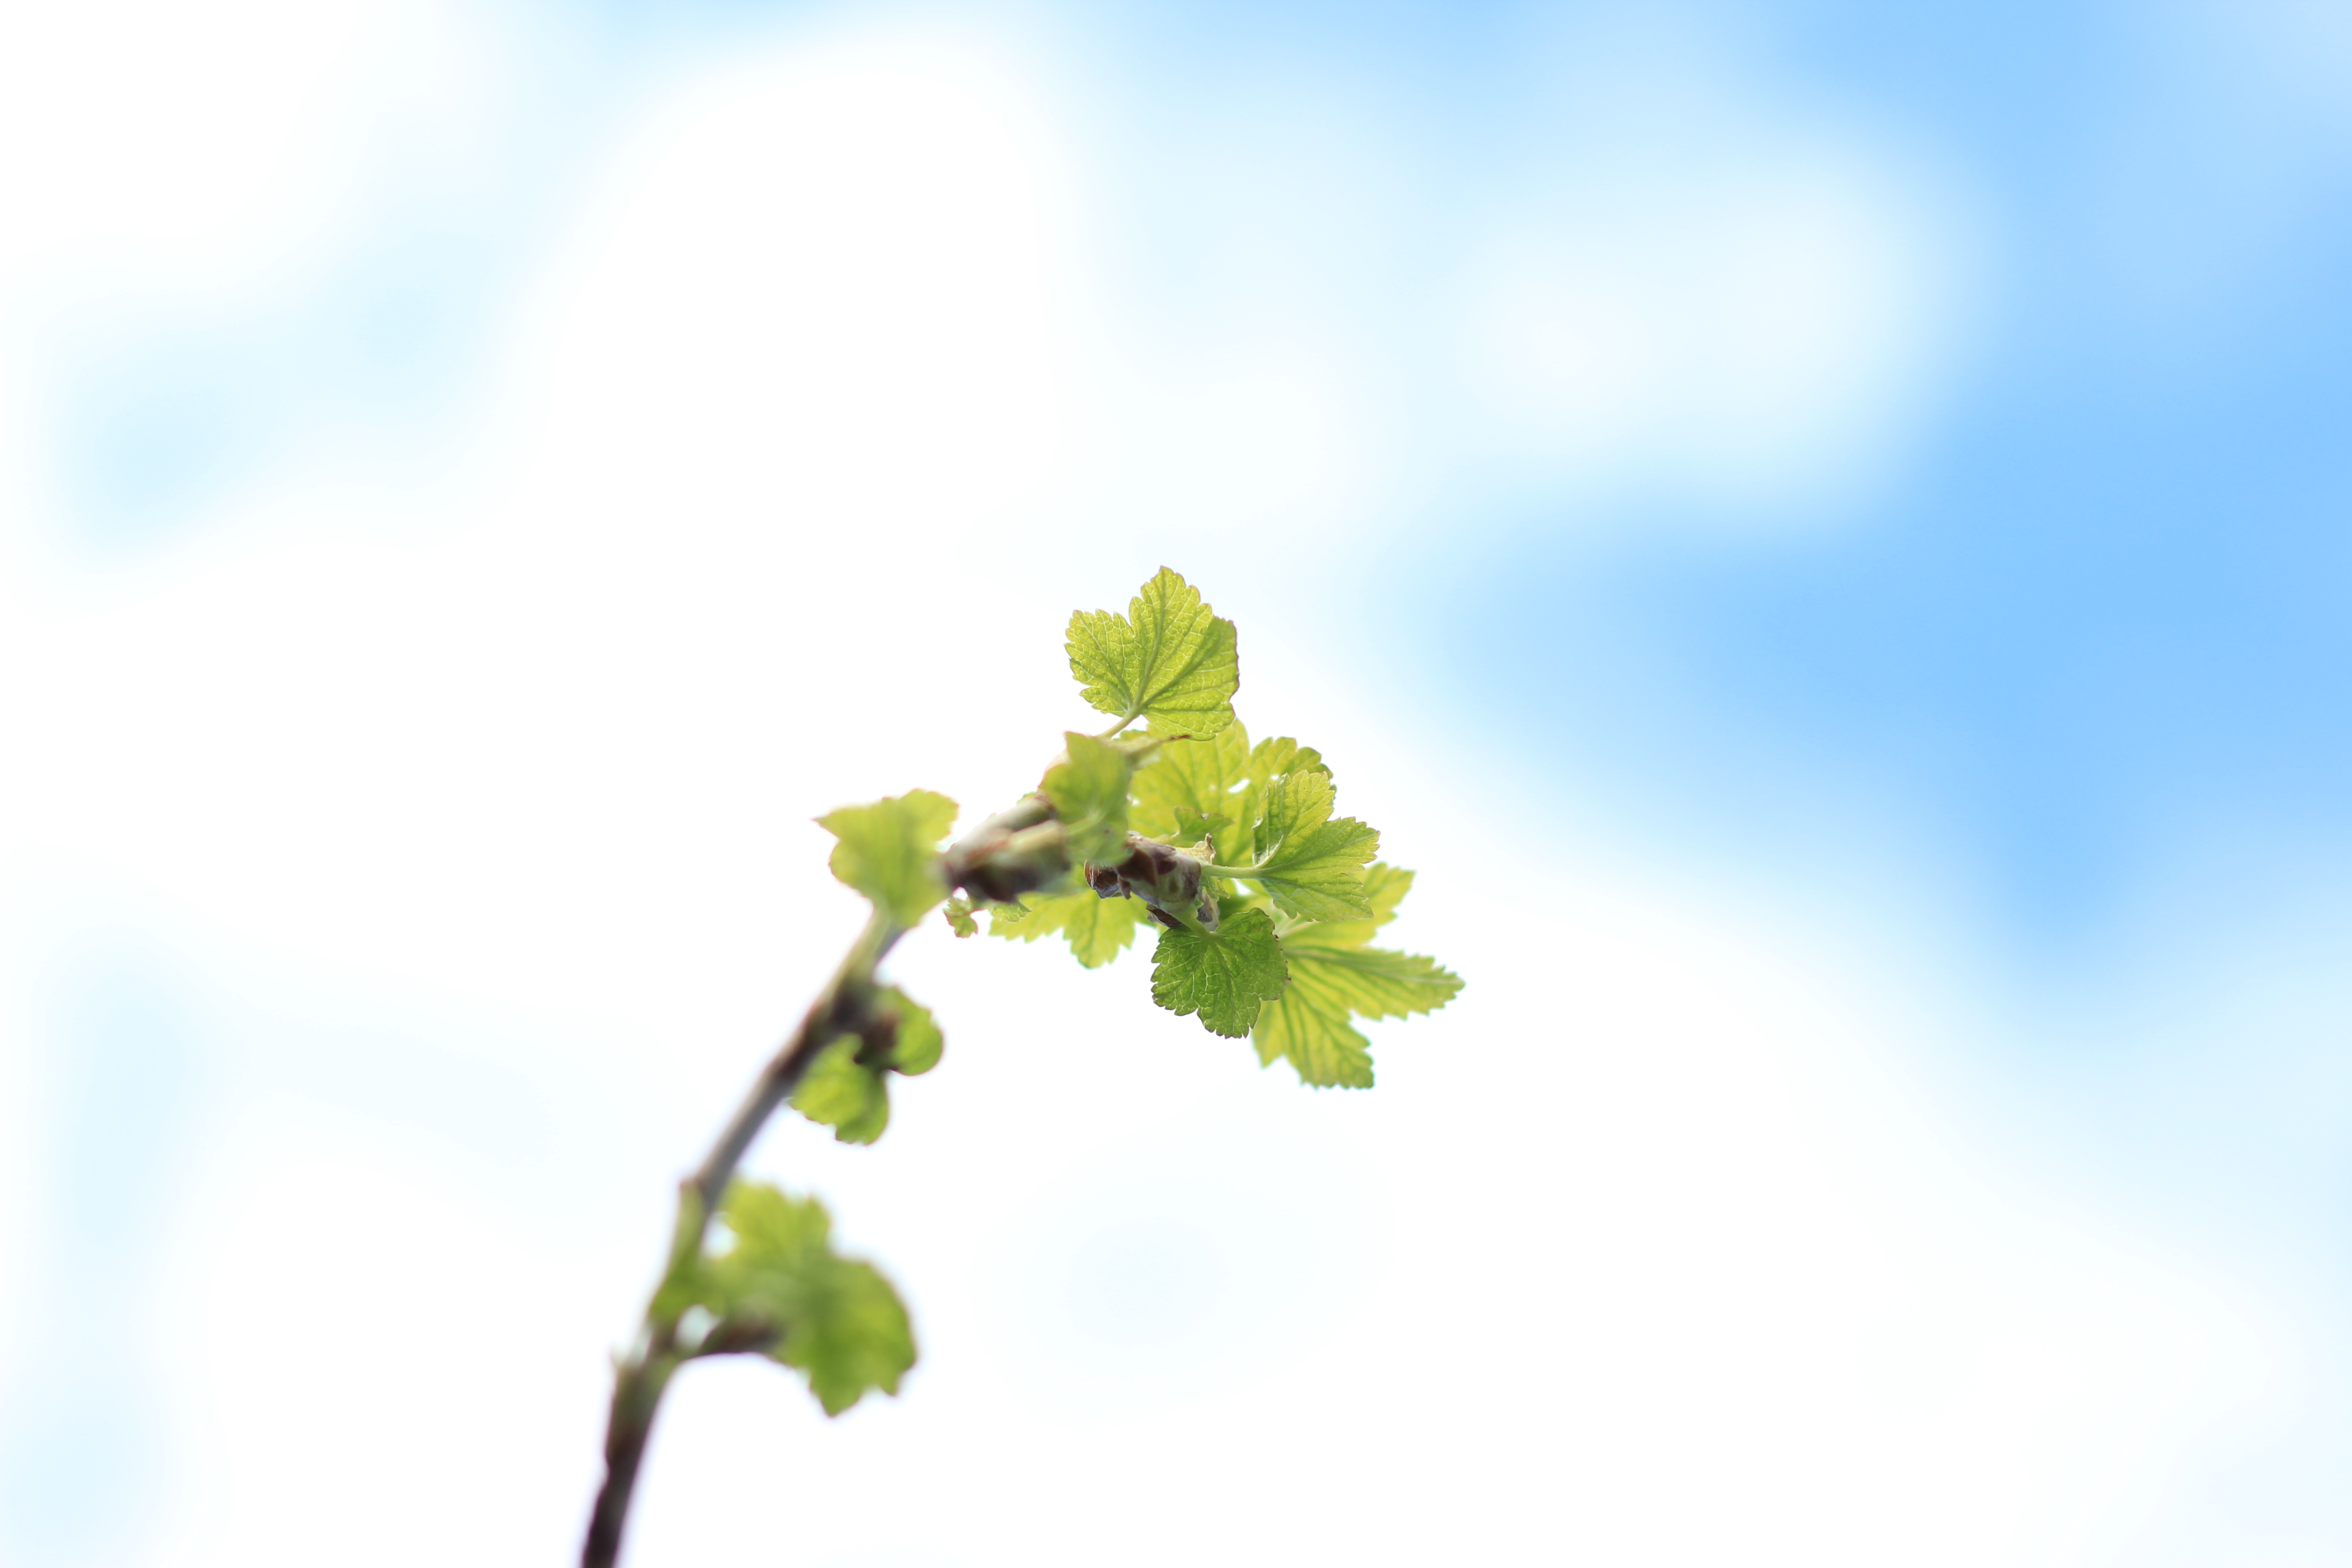
spring, shoot, leaves, leaf, branch, tree, bush, vegetable garden, garden, raspberries, berries, cloud, plant, sky, twig, flowering plant, annual plant, terrestrial plant, macro photography, plant stem, herb, cumulus, grass, nettle family, vitis